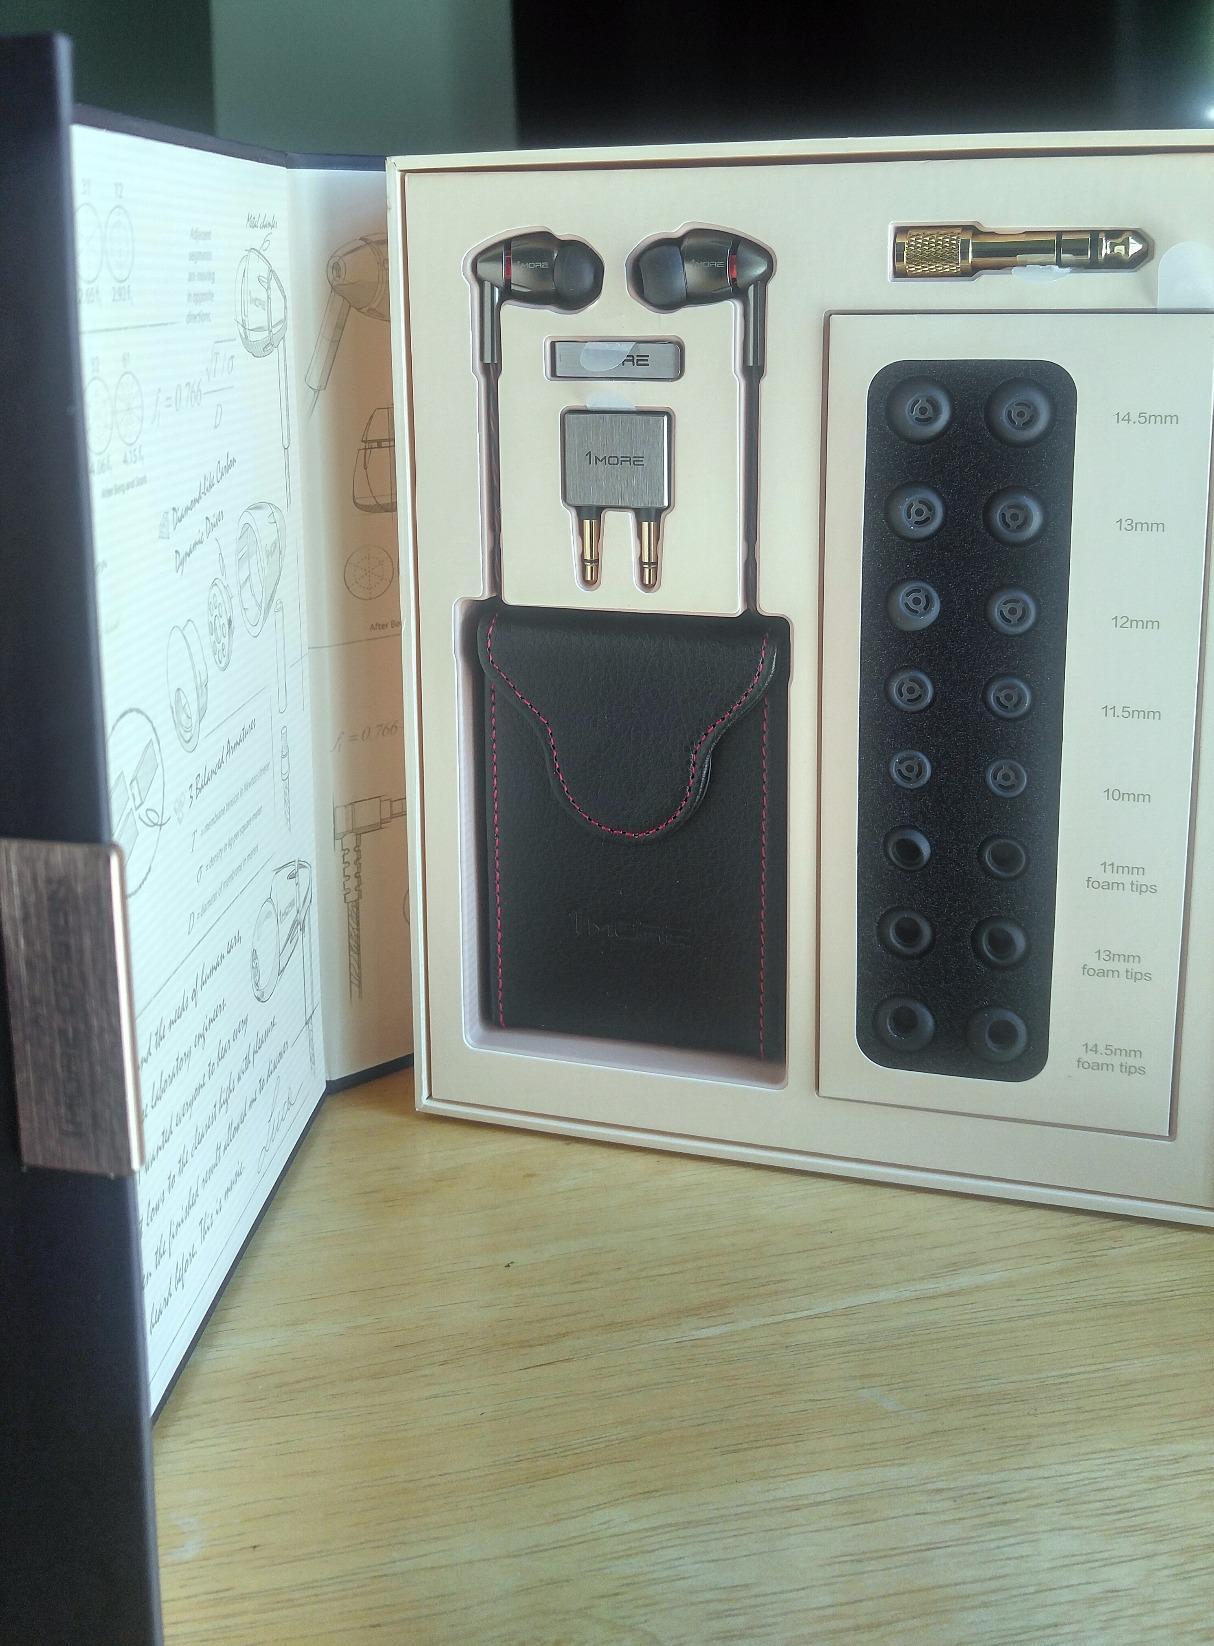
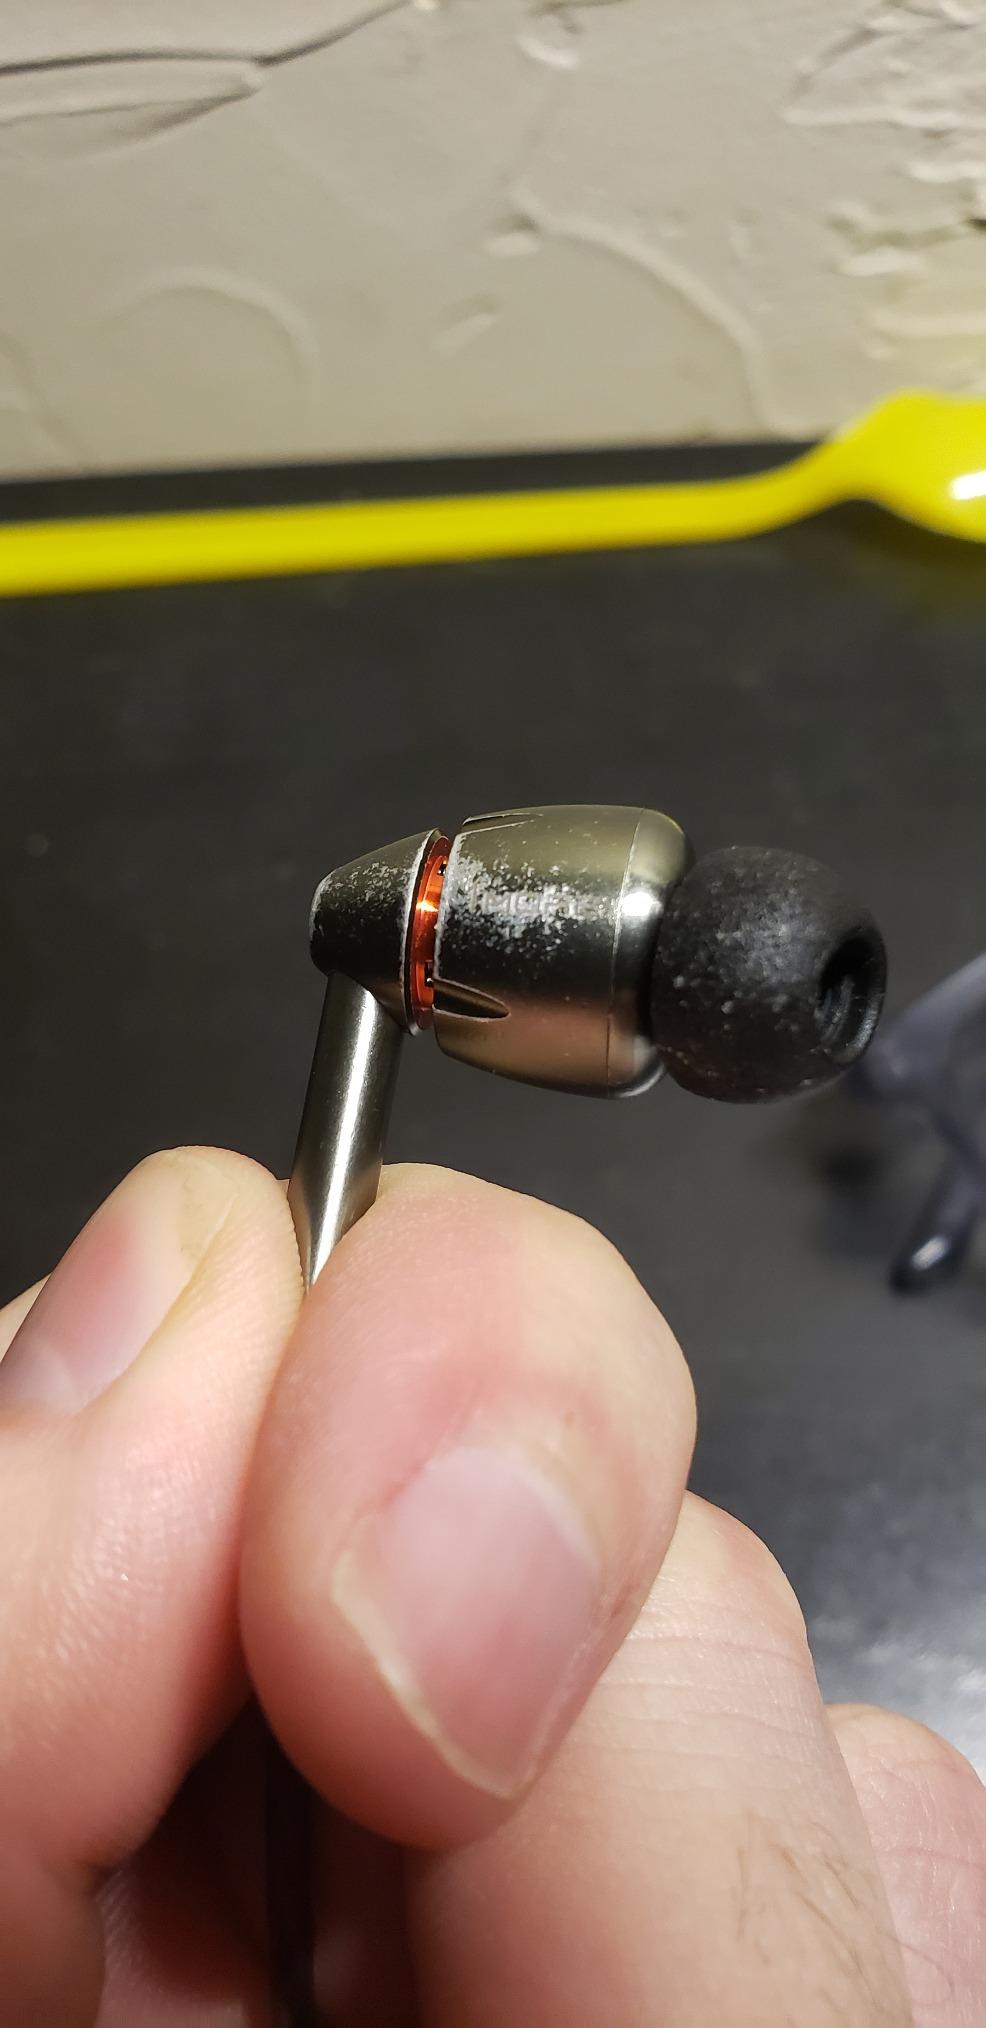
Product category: headphones
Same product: yes